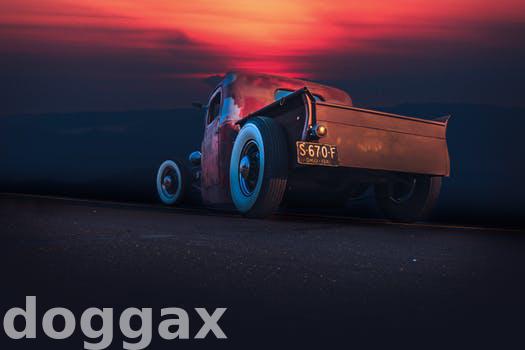
Label: Watermark